Conditional factor demands

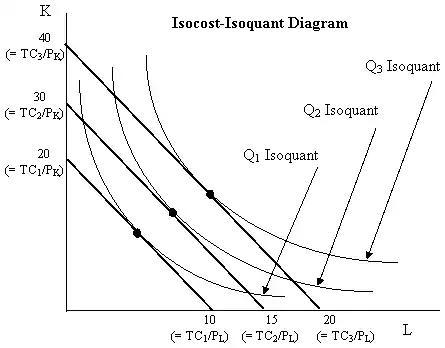
Isocost v. Isoquant Graph

In the simplest mathematical formulation of this problem, two inputs are used (often labor and capital), and the optimization problem seeks to minimize the total cost (amount spent on factors of production, say labor and physical capital) subject to achieving a given level of output, as illustrated in the graph. Each of the convex isoquants shows various combinations of labor and capital usage all of which would allow a given amount of output to be produced. Each straight line segment is an isocost curve showing various amounts of labor and capital whose combined usage would cost a given amount unique to that isocost curve. Conditional on producing the amount of output consistent with, say, the middle isoquant, the lowest cost can be obtained by using amounts of labor and capital such that the point on the given isoquant is on the lowest possible isocost curve—that is, at the point of tangency between the given isoquant and one of the cost curves. At the tangency the marginal rate of technical substitution between the factors (the absolute value of the slope of the isoquant at the optimal point) equals the relative factor costs (the absolute value of the slope of the isocost curve).